Clan Kincaid

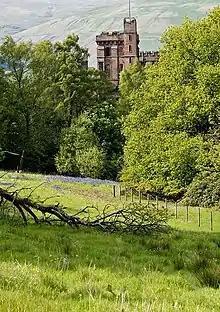
Lennox Castle (2008)

The Kincaids erected a tower or peel at the end of the thirteenth century when they obtained their lands. Nothing remains of this today, but a house was built in 1690, enlarged during the eighteenth century and rebuilt in 1812.